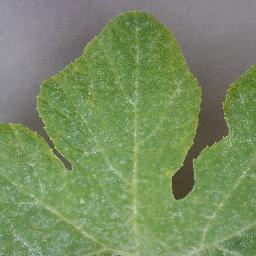
Label: Squash___Powdery_mildew